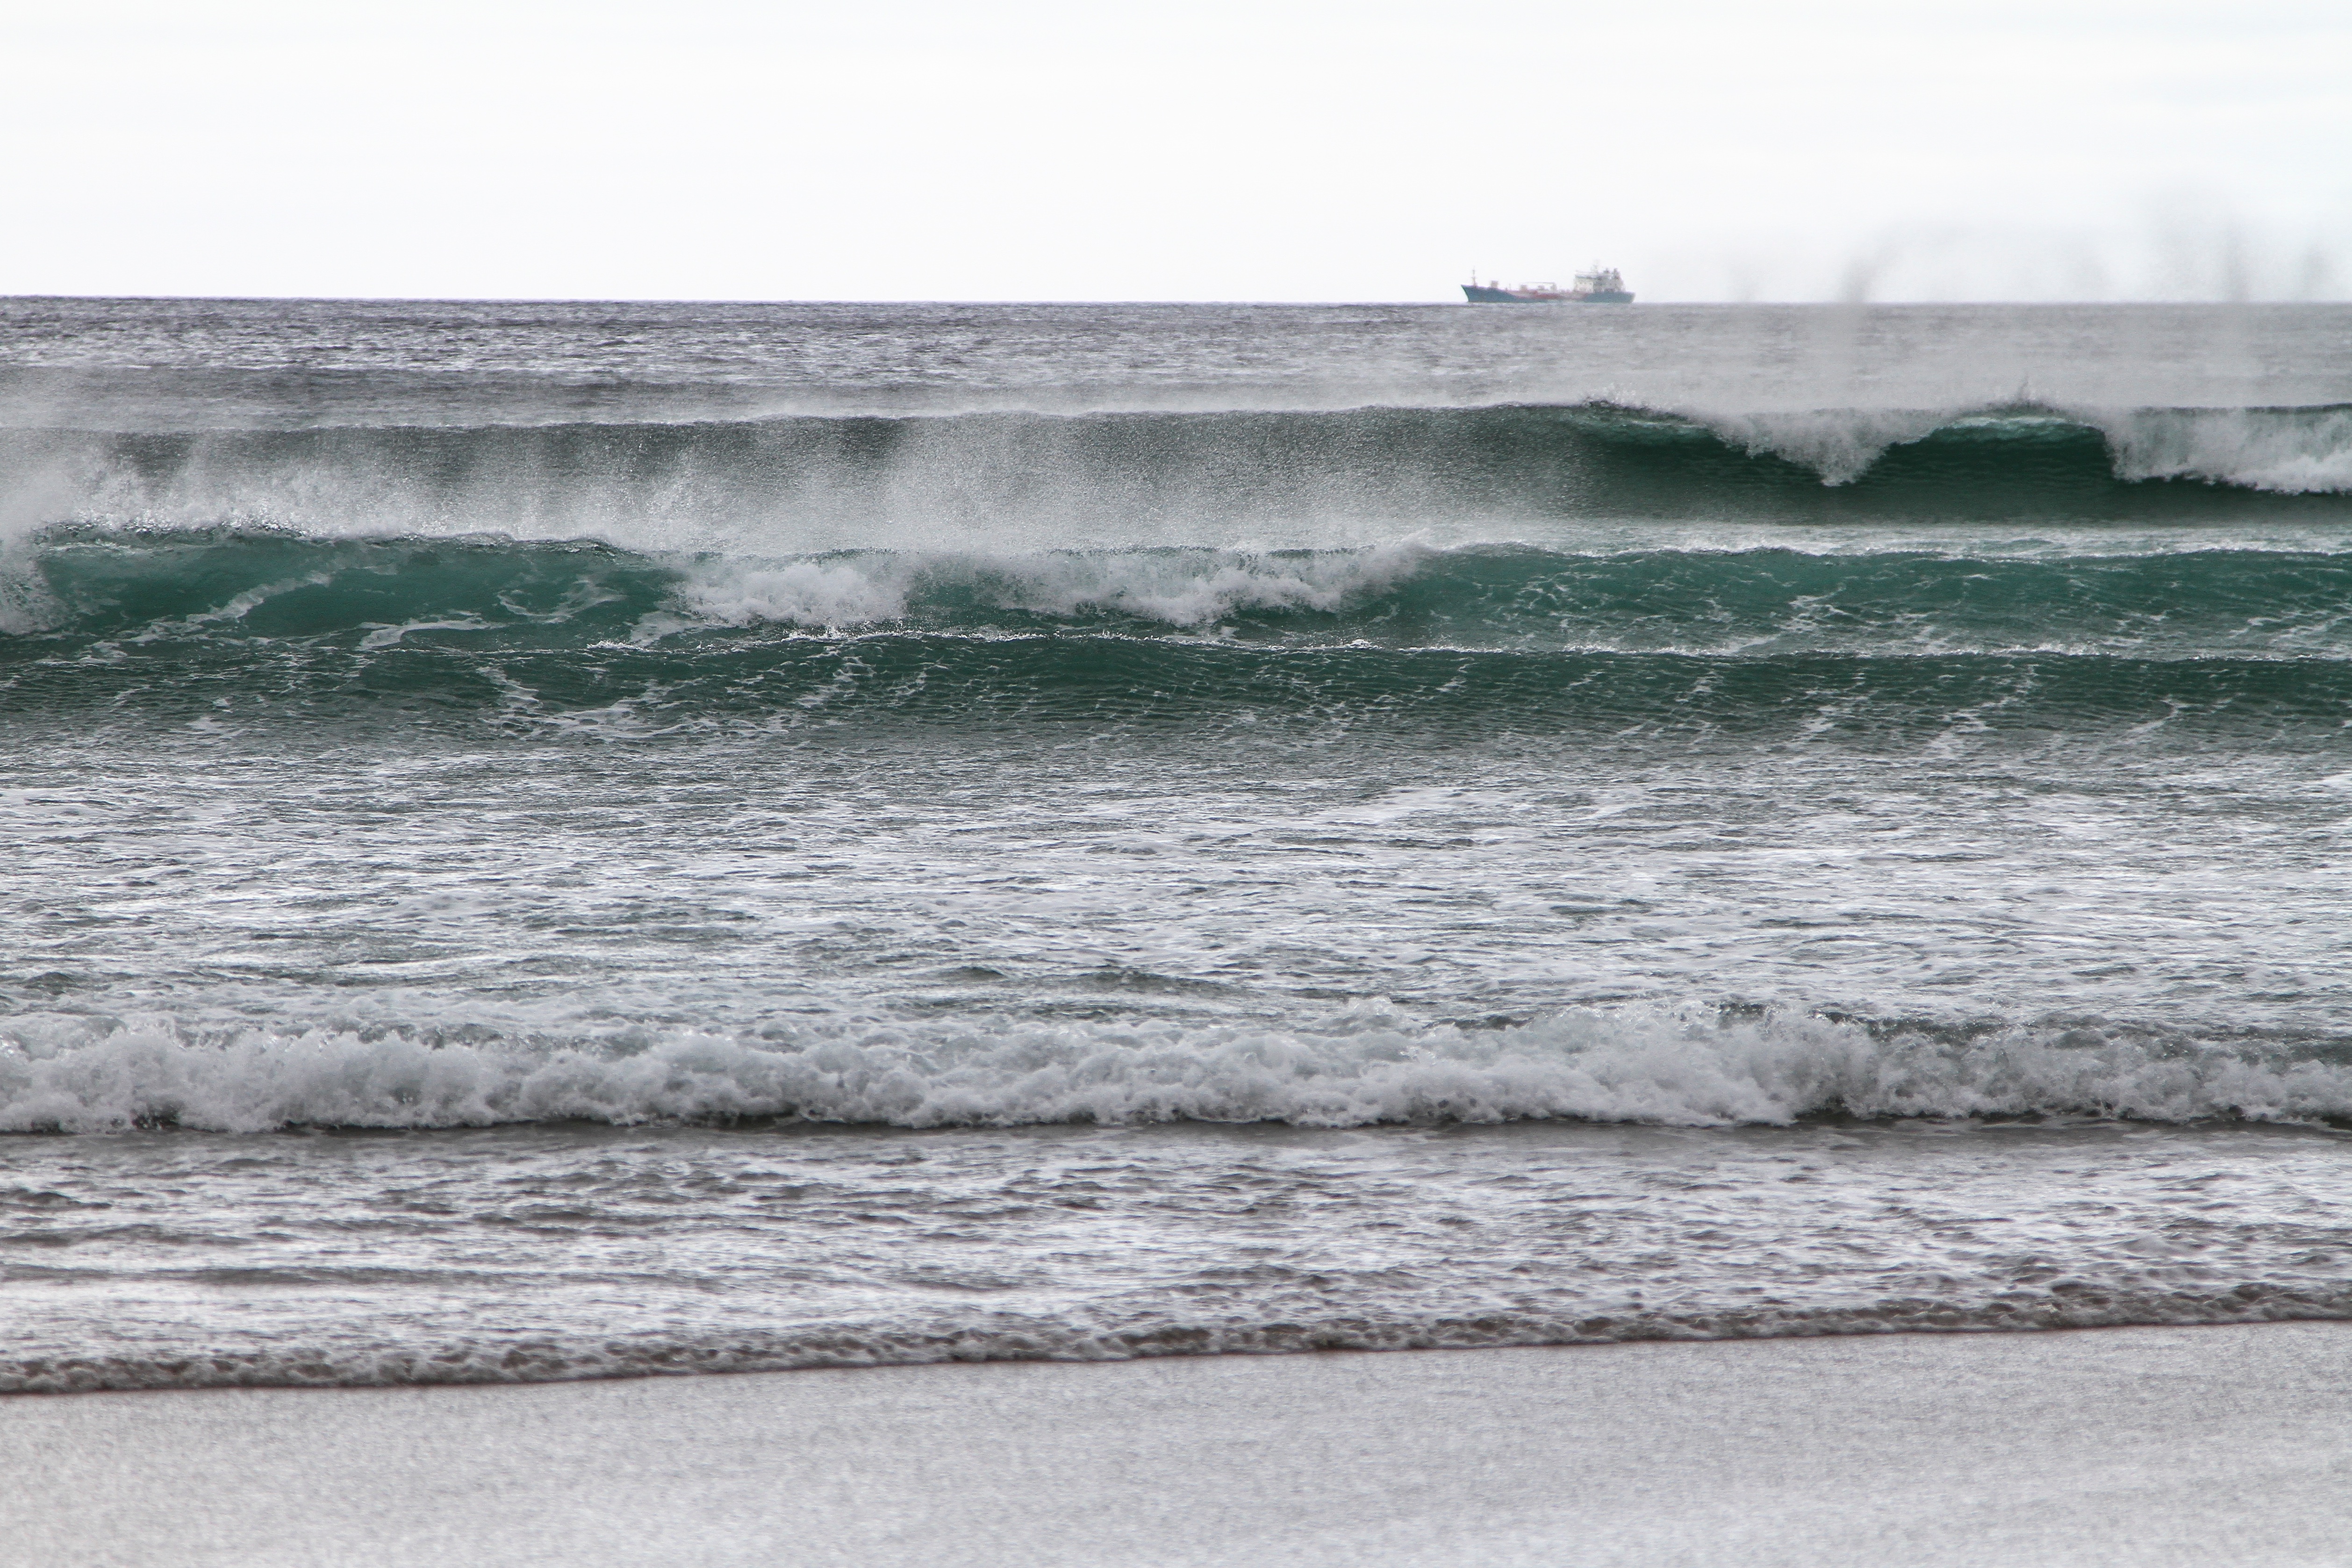
beach, sea, coast, water, ocean, shore, wave, wind, weather, body of water, atmospheric phenomenon, wind wave